Robert Brownrigg

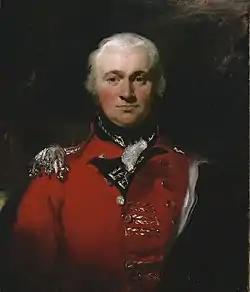
1810 portrait by Thomas Lawrence

General Sir Robert Brownrigg, 1st Baronet, GCB (8 February 1758 – 27 April 1833) was an Irish-born British statesman and soldier. He brought the last part of Sri Lanka under British rule.